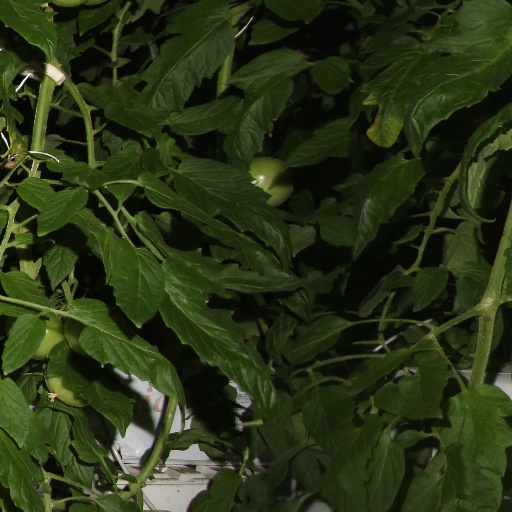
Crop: tomato